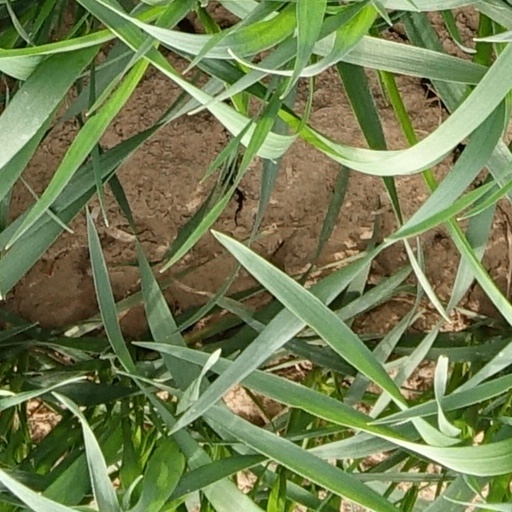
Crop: wheat